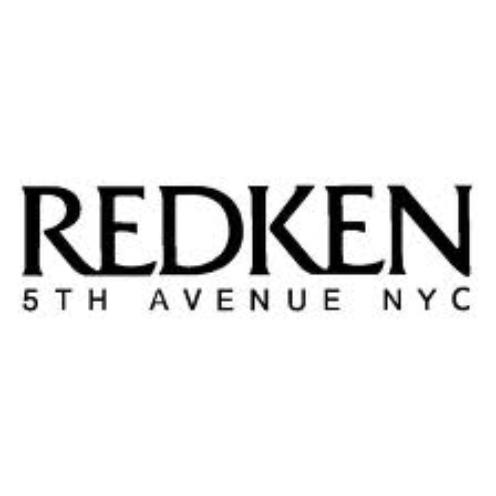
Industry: Necessities